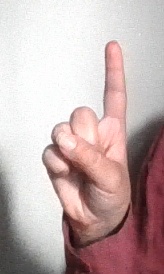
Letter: bb